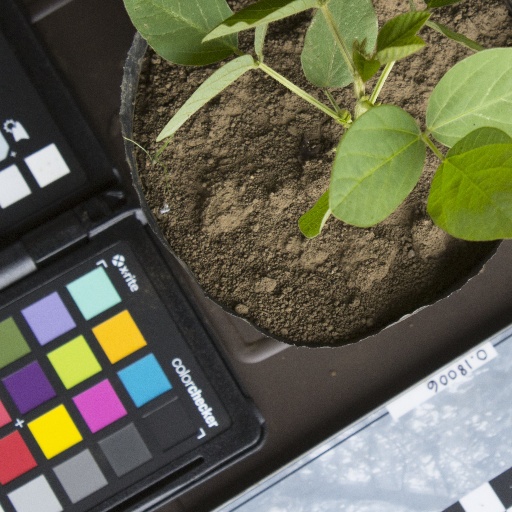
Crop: soybean